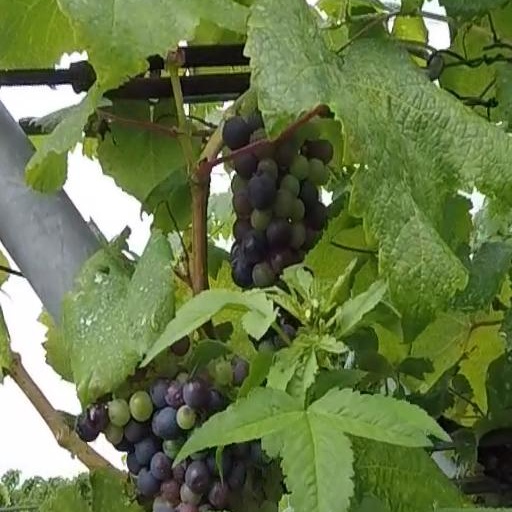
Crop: grape